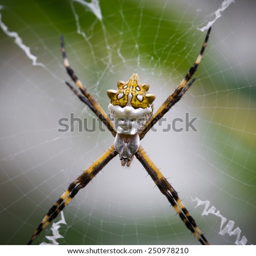
spider on web in the garden